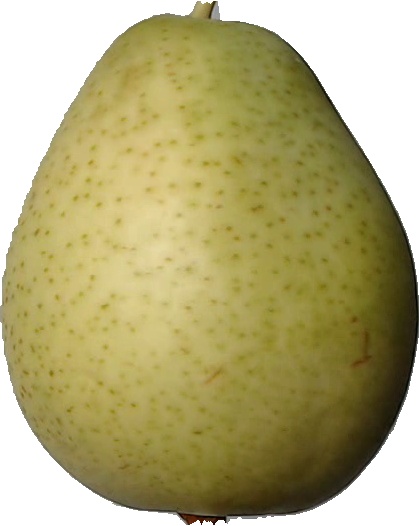
Label: pear_1